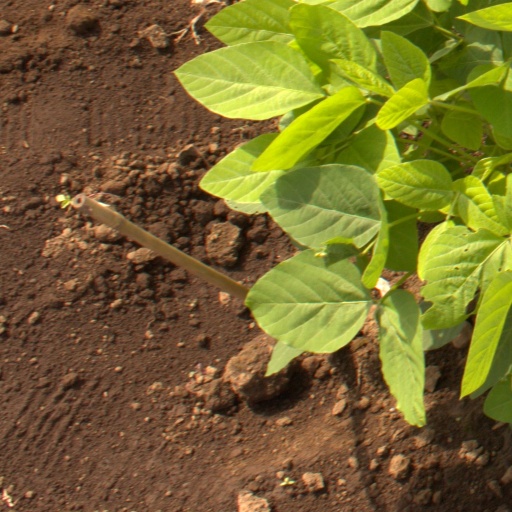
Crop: soybean